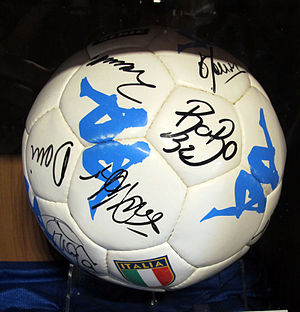
Kappa (virksomhed)
Fodbold med Kappas logo
Kappa er et italiensk tøjfirma, der producerer sportstøj. Virksomheden blev stiftet i 1916 i Torino hvor deres hovedsæde stadig ligger.